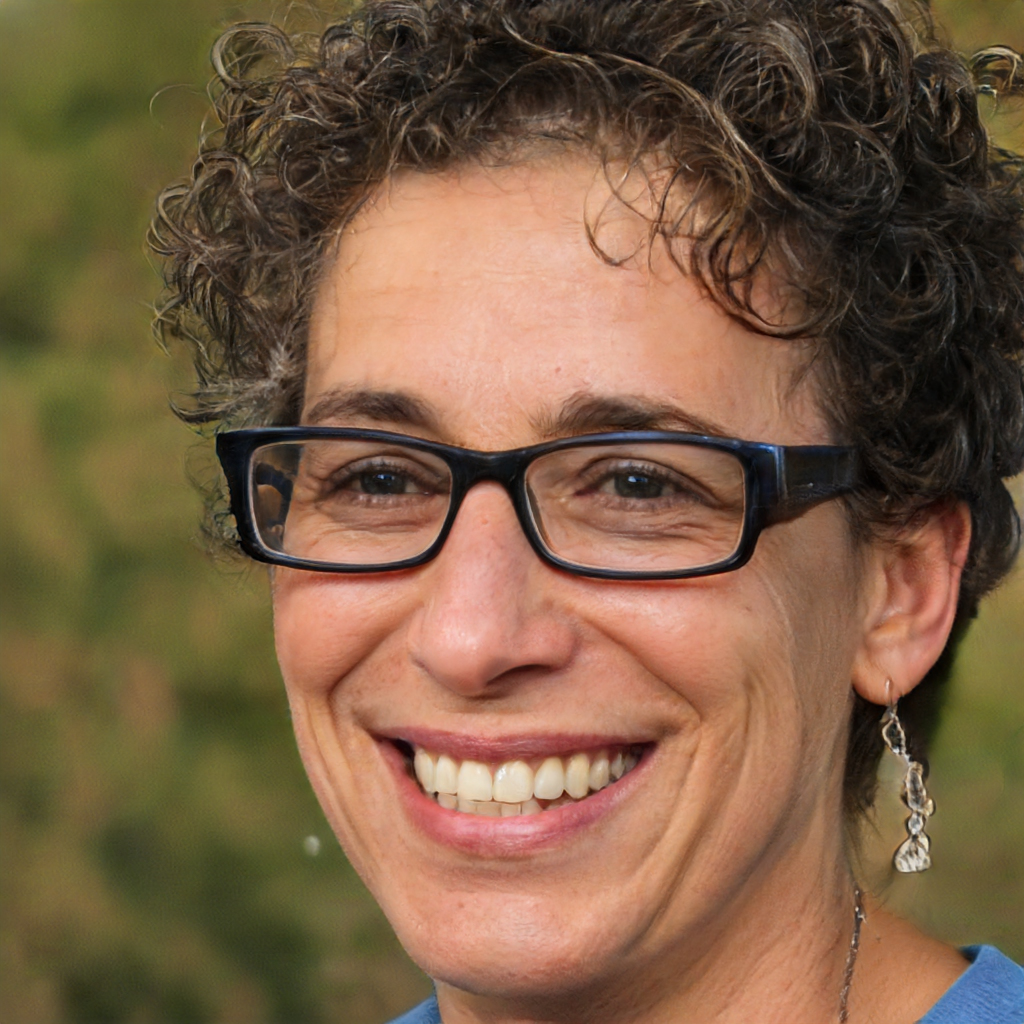
Portrait style: Real Portrait